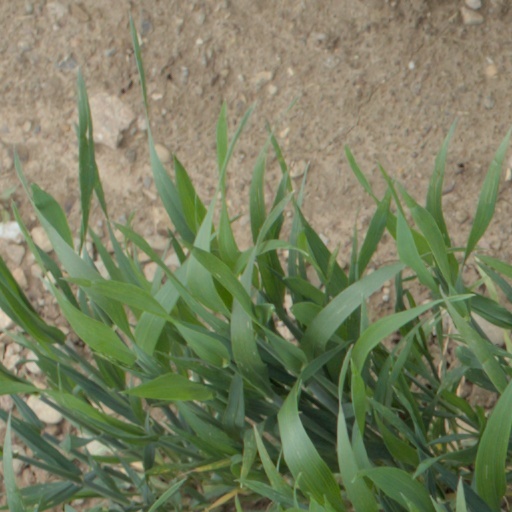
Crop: wheat